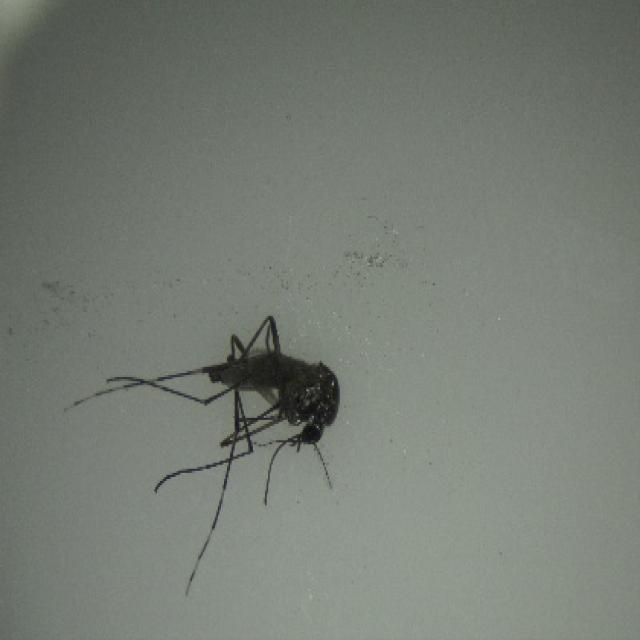
Species: aedes_albopictus